Michael Billmeyer House

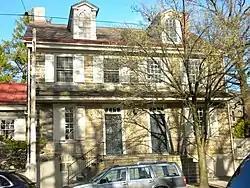

The Michael Billmeyer House, aka the Bensell-Billmeyer House, is an historic, American twin house that is located in the Mount Airy section of Philadelphia, Pennsylvania.